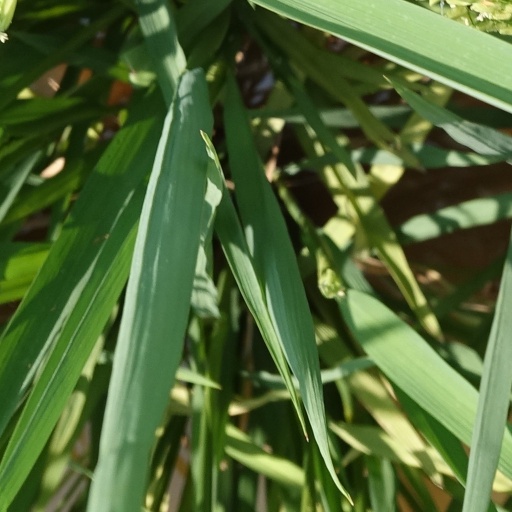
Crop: rice